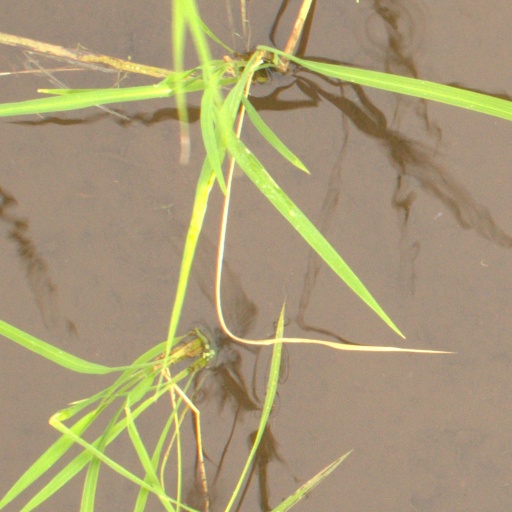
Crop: rice